Matt Miazga

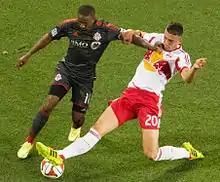
Matt Miazga tackles Toronto FC's Jermain Defoe in June 2014.

On May 30, 2013, it was announced Miazga had signed a homegrown contract with the New York Red Bulls, becoming the eighth player to sign a homegrown contract with the club. Miazga made his first-team debut at age 18 as a substitute for Markus Holgersson in the 76th minute of a 4–1 win at Houston Dynamo on September 8, 2013.